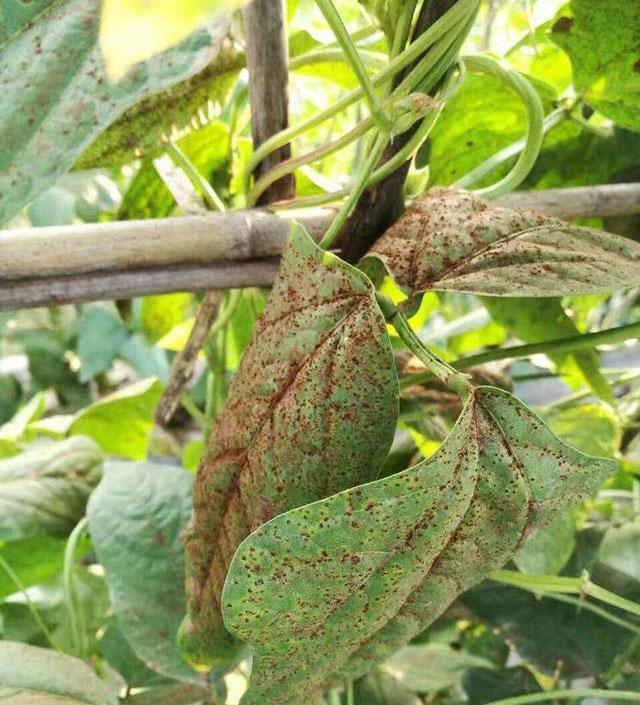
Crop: unknown
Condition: bean_bean_rust